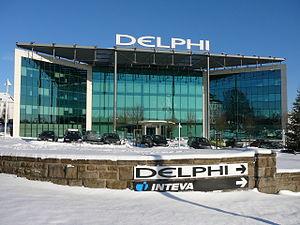
Aptiv, anciennement Delphi, est une entreprise spécialisée dans la conception et la fabrication d'équipements pour l'automobile issue d'une scission de General Motors le 20 mai 1999. Son siège se situe dans la ville de Troy.